Victoria Napolitano

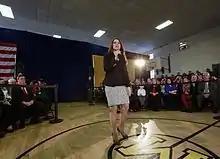
Mayor Napolitano addresses the crowd at a Town Hall Meeting at the Moorestown Recreation Center

Napolitano was sworn in as Moorestown's youngest Mayor on January 7, 2015, by Judge Lois F. Downey. Though no records were kept to confirm, Napolitano may also be the youngest woman to ever be sworn in as Mayor statewide in New Jersey.